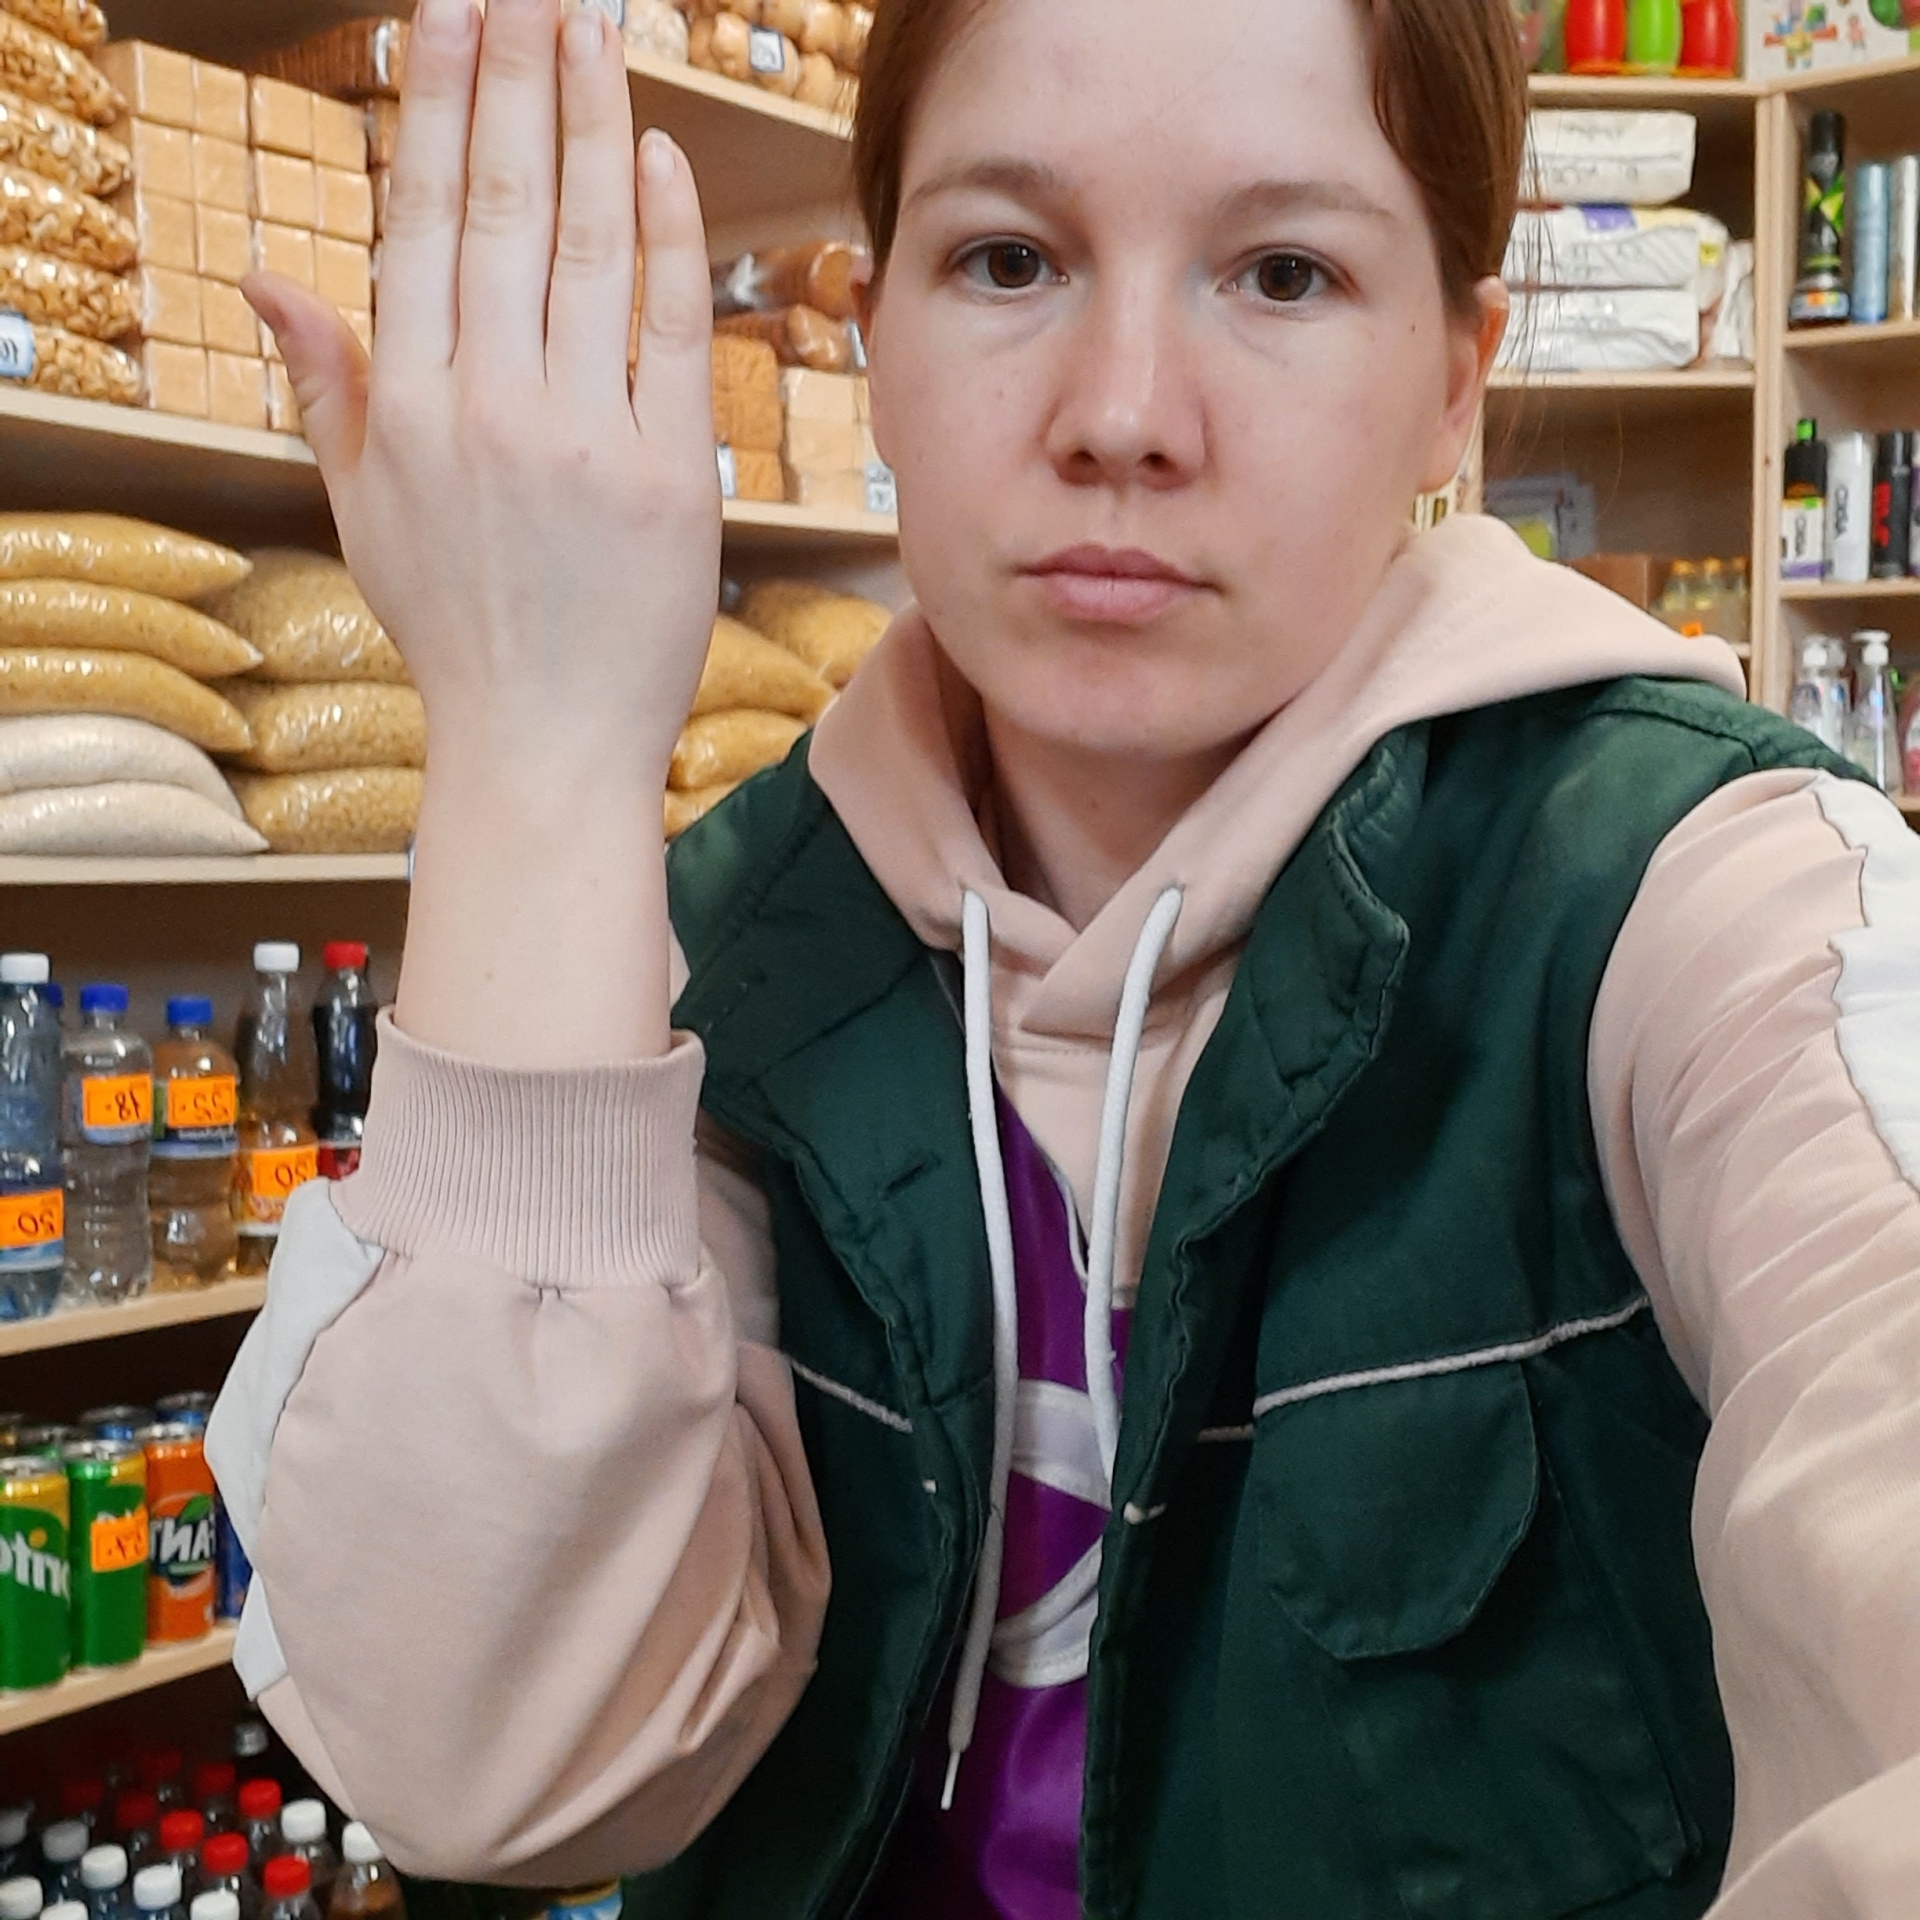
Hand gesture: stop_inverted